Feilding and District Steam Rail Society

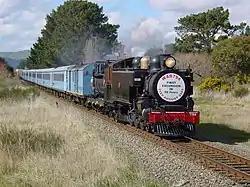
Feilding Steam Rail's W class locomotive on excursion, 31 August 2003.

The Feilding and District Steam Rail Society, also known as Feilding Steam Rail, is a railway preservation society located in Feilding in the Manawatū region of New Zealand. The society has restored or is restoring locomotives and wagons once used on New Zealand's national rail network, with its main locomotive being a W class tank locomotive, W 794. The society also has X 442 and F 163, the only F class in mainline running condition.